Israelitisches Familienblatt

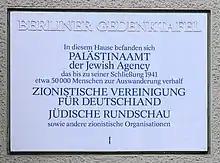
Memorial plaque for "Jüdische Rundschau" on the façade in Meinekestraße #10.

From January 1939 on the editorial offices of "Jüdisches Nachrichtenblatt" were located in "Meinekestraße" 10, Berlin, formerly used by the "Jüdische Rundschau". The new paper was restricted to announce public orders and new restrictions and organisational changes as well as to promote emigration. In January 1939 "Nova", a company of so-called Aryan owners, bought the "Buchdruckerei und Verlagsanstalt Max Lessmann". On 21 March 1939 Alfred Japha, the proprietor, had to sell his house "Lindenstraße" 69 to the "Papiergroßhandlung Ferdinand Flinsch", a paper wholesales company and proprietor of the neighboured house "Lindenstraße" 70. Also Japha counted as Jew according to the "Nuremberg Laws".